NKVD prisoner massacre in Zolochiv

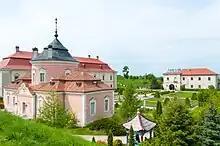
Zolochiv Castle where the NKVD prison was located

According to documents from Soviet archives, as of June 10, 1941, the prison in Zolochiv held 625 inmates. However, the number of prisoners was probably higher when the massacre commenced, as after the German invasion began, the NKVD began mass arrests of alleged 'enemies of the people.' These individuals were not registered in the prison records. After the outbreak of the German-Soviet war, militants of the Organization of Ukrainian Nationalists unsuccessfully attempted to capture the prison.